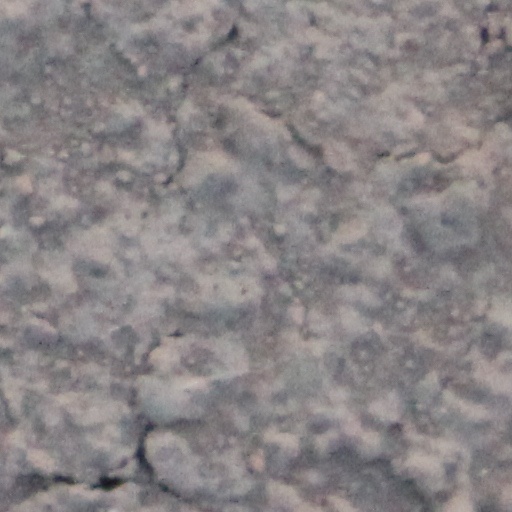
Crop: wheat